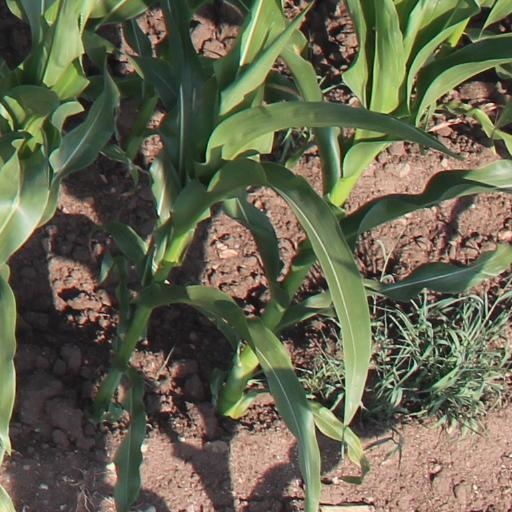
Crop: maize; corn